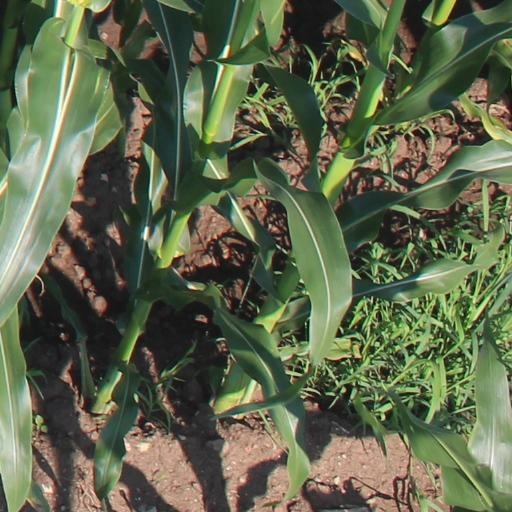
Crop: maize; corn